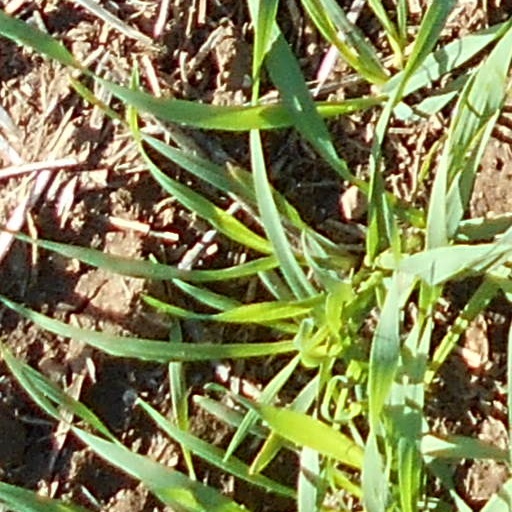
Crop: wheat